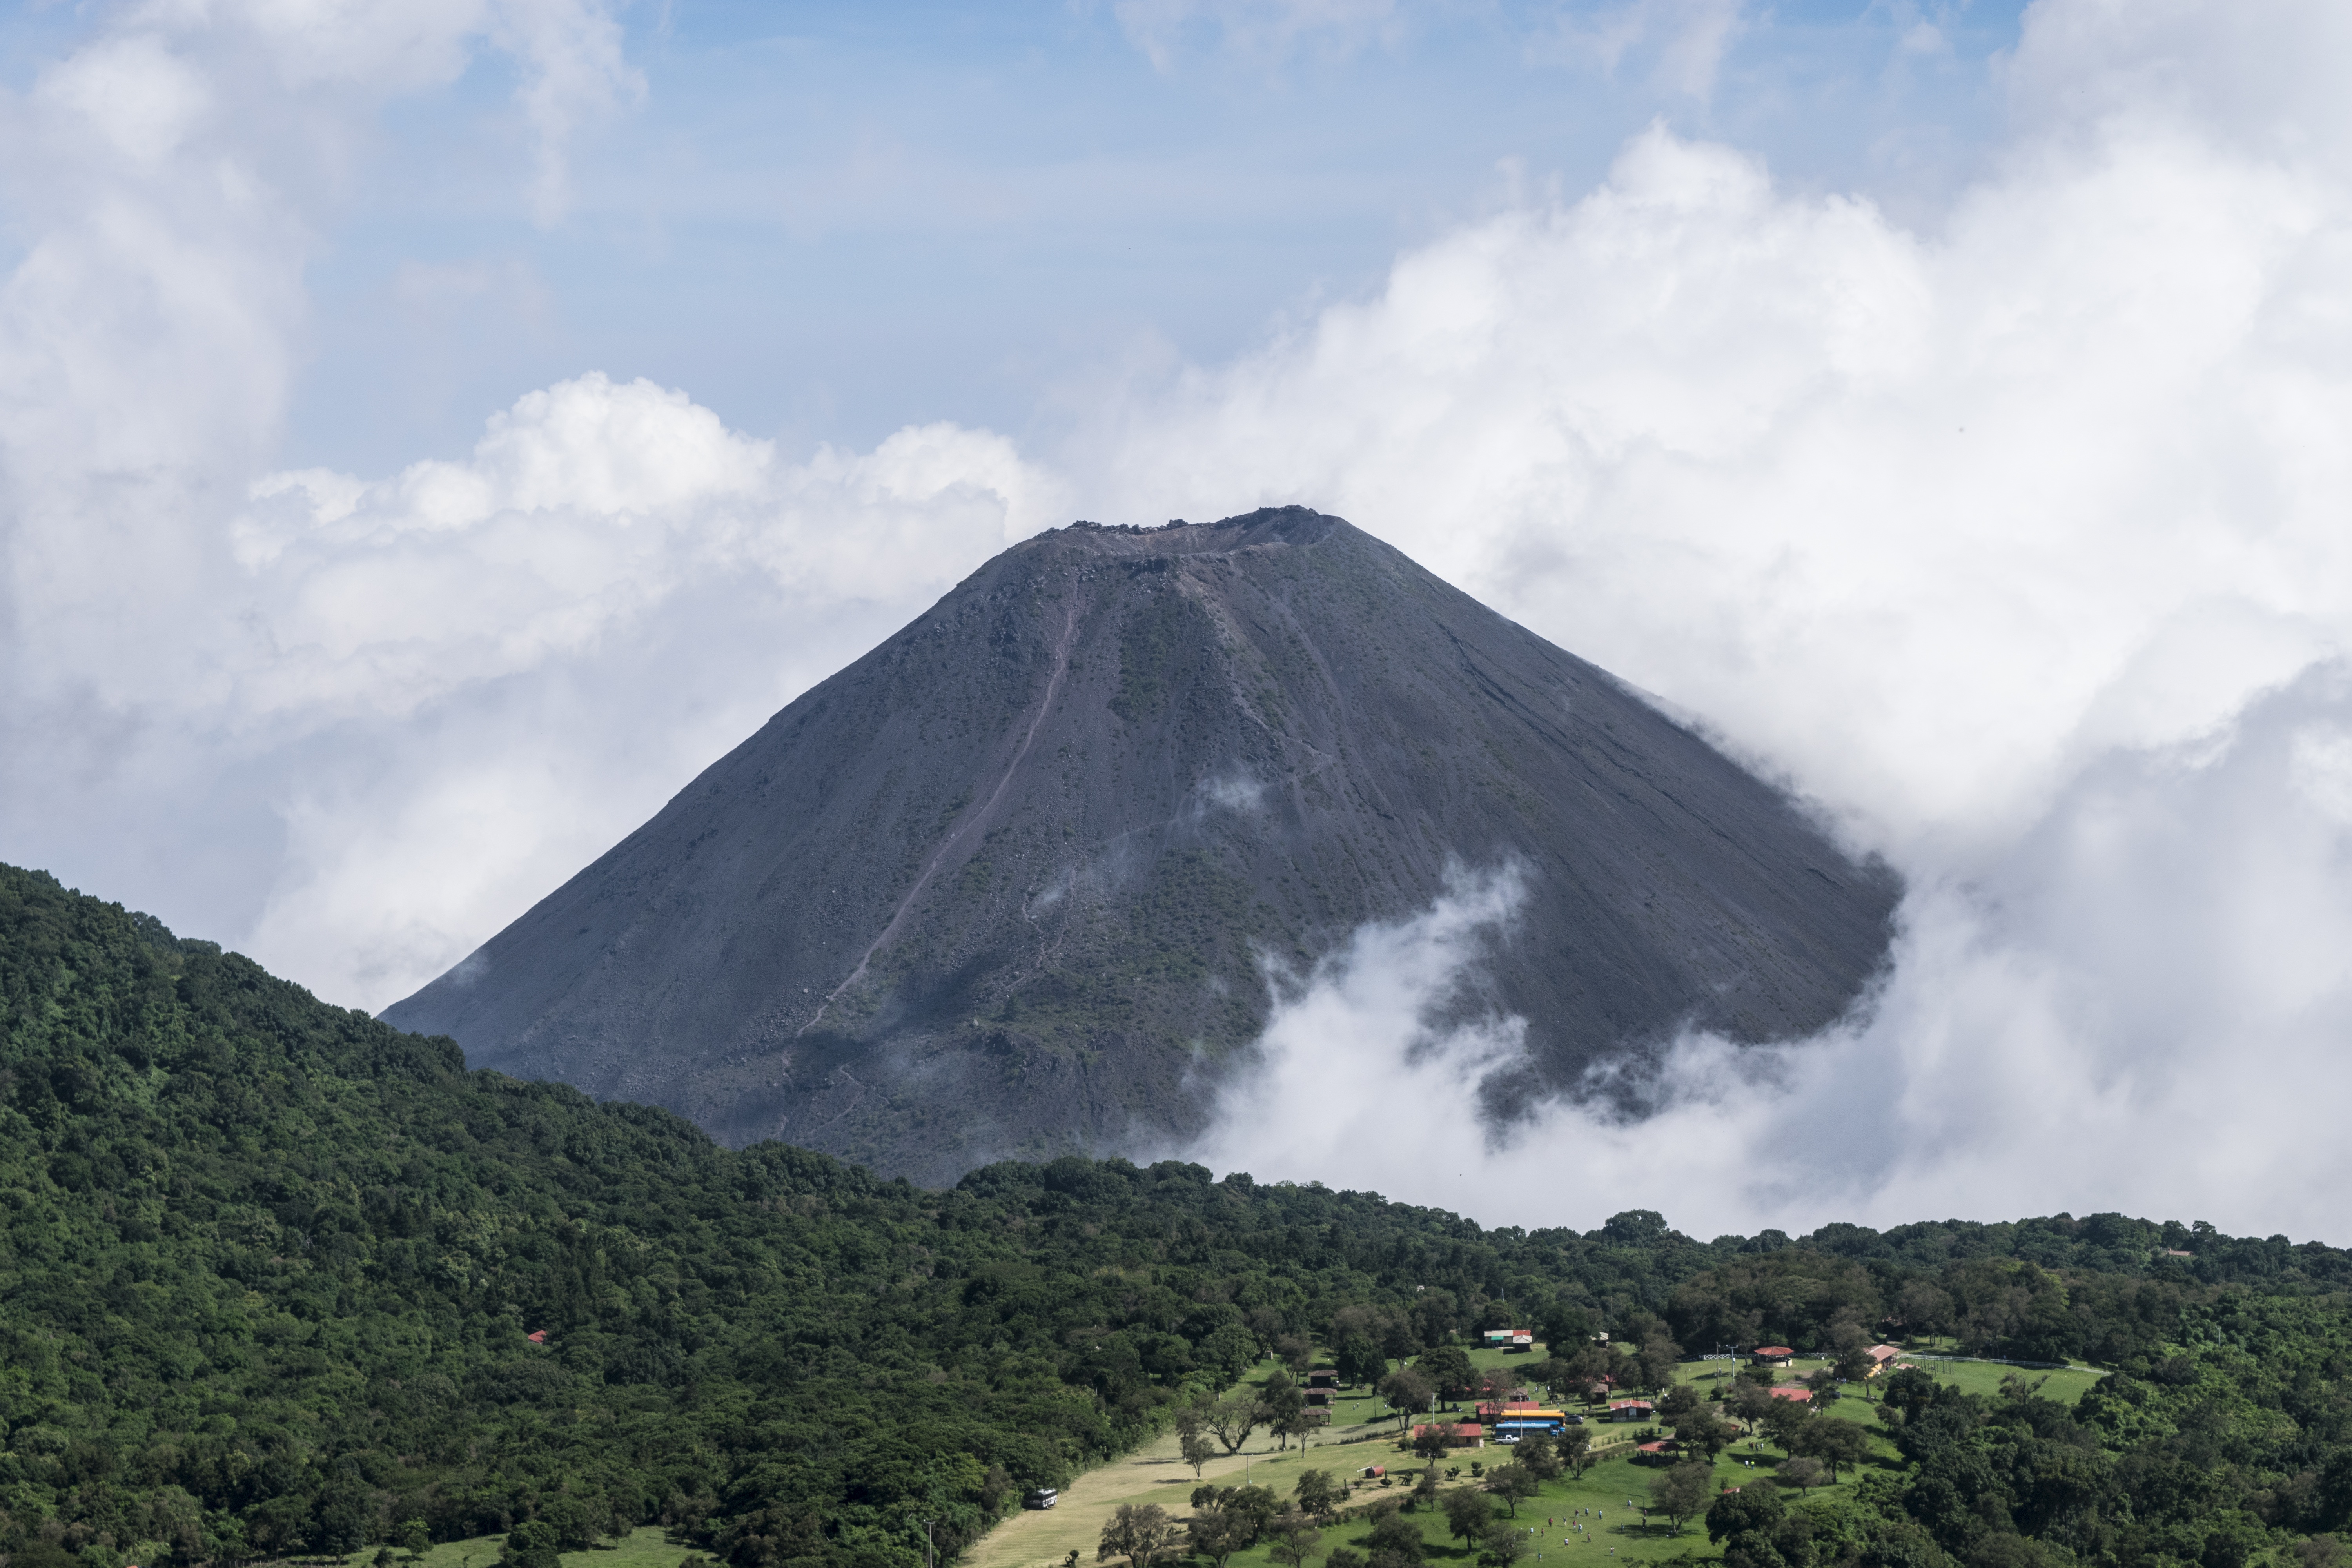
highland, mountainous landforms, mountain, geographical feature, nature, landform, volcanic landform, wilderness, ecosystem, stratovolcano, cloud, hill, ridge, volcano, mountain range, fell, plateau, shield volcano, summit